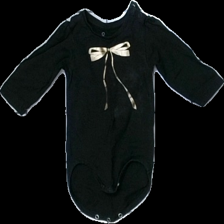
View: front
Type: Top
Category: Children
Brand: Not in the list
Brand text on label: Åhlens
Colors: Black
Material: 100% Cotton
Pattern: Metallic
Cut: Tight
Season: All
Stains: Minor
Damage: stain
Damage location: middle center
Price range: <50
Recommended usage: Export
Description: black body with metallic application